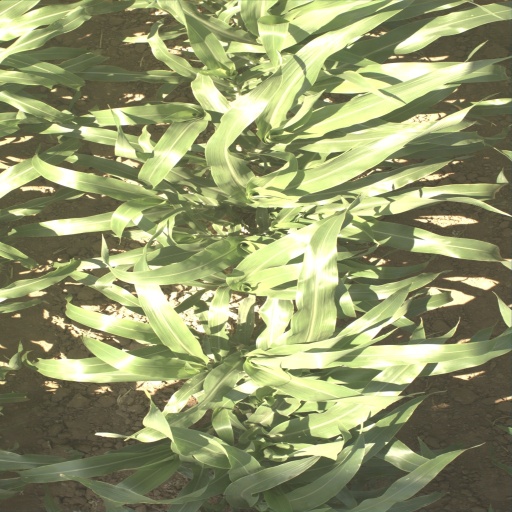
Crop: sorghum